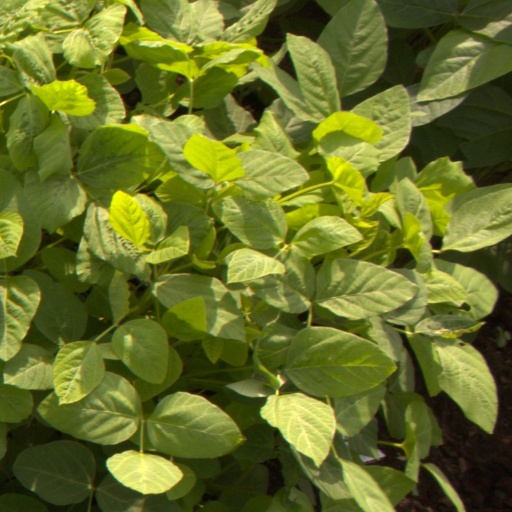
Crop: soybean